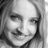
Emotion: happy